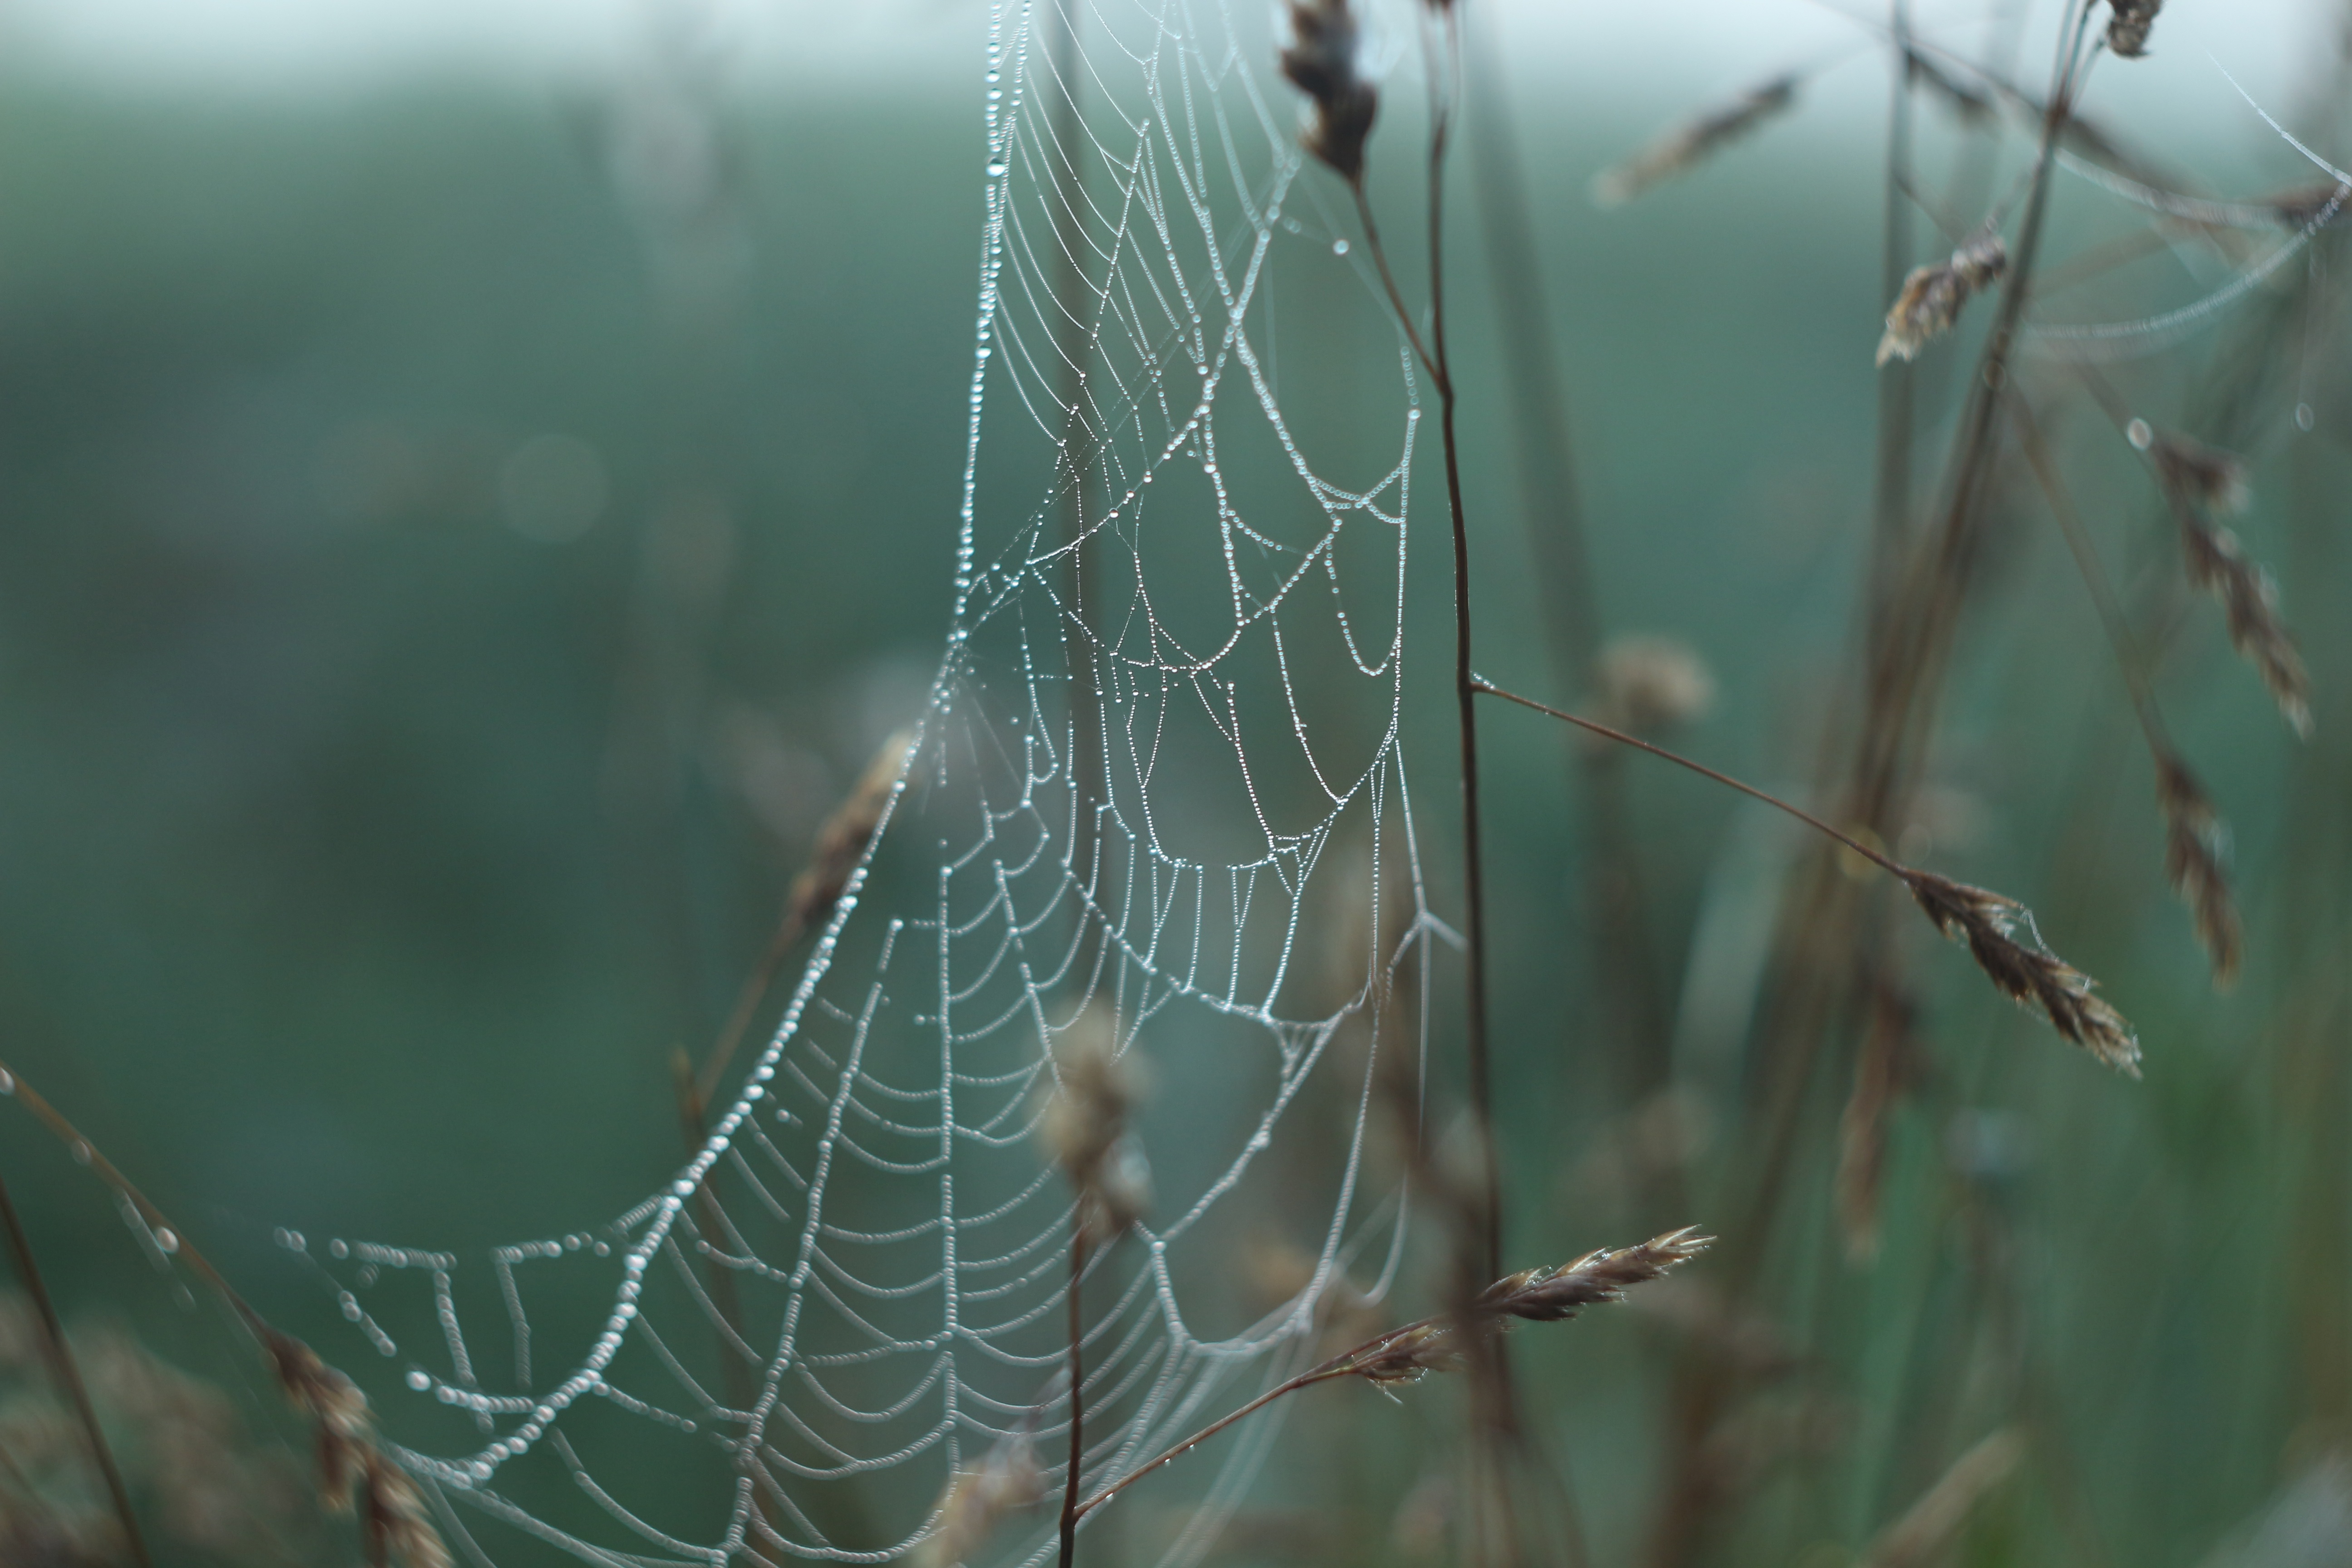
nature, dew, meadow, morning, dawn, summer, green, fauna, material, invertebrate, spider web, cobweb, close up, spider, rosa, arachnid, the fog, moisture, macro photography, arthropod, plant stem